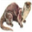
Label: otter